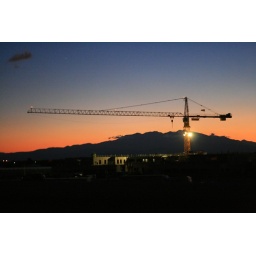
Shot from the car by my son Vincent, eleven years old